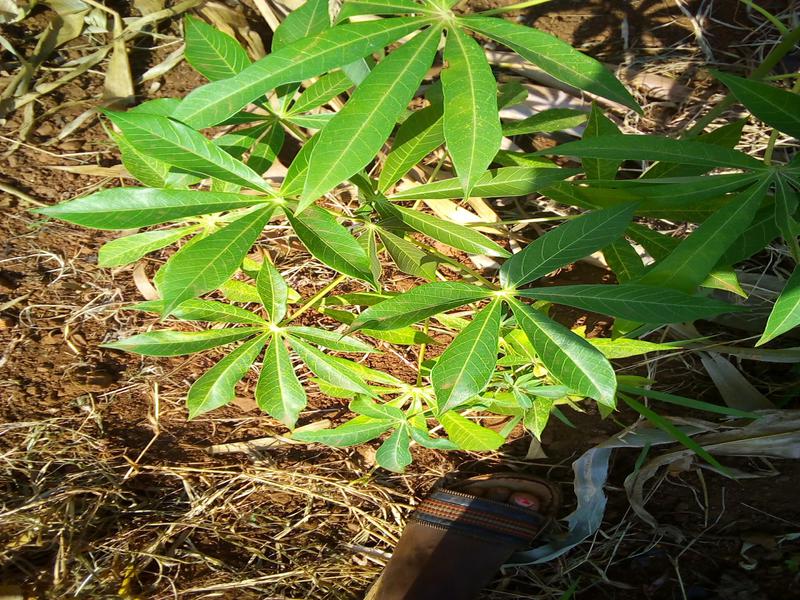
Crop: cassava
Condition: healthy